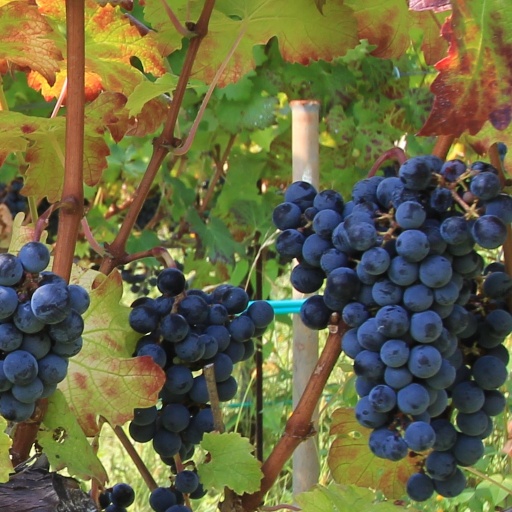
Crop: grape